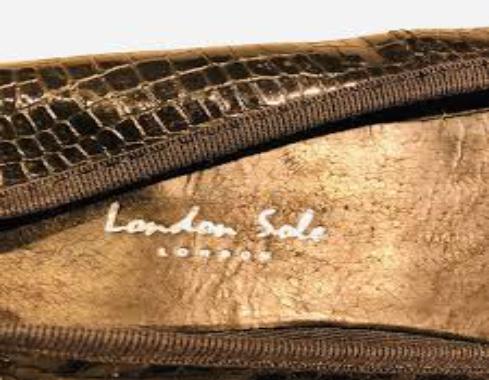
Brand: French Sole
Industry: Clothes